Harry Falkenau

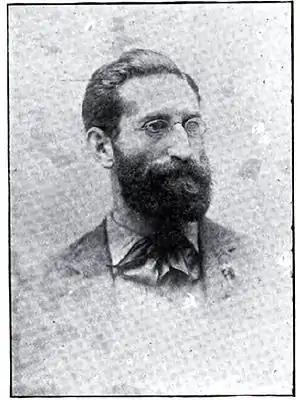
Music critic, Harry Falkenau (1892).

Henry Falkenau (January 14, 1864 – January 1, 1907) of Chicago, Illinois was a musician, music critic and bibliophile who operated an antique book shop at 167 Madison Street, Chicago, Illinois specializing in Americana, first editions, as well as metaphysics. He was also an early defender of Walt Whitman's poetry, taking a First Amendment stand against censorship soon after "Leaves of Grass" was declared obscene in 1882.